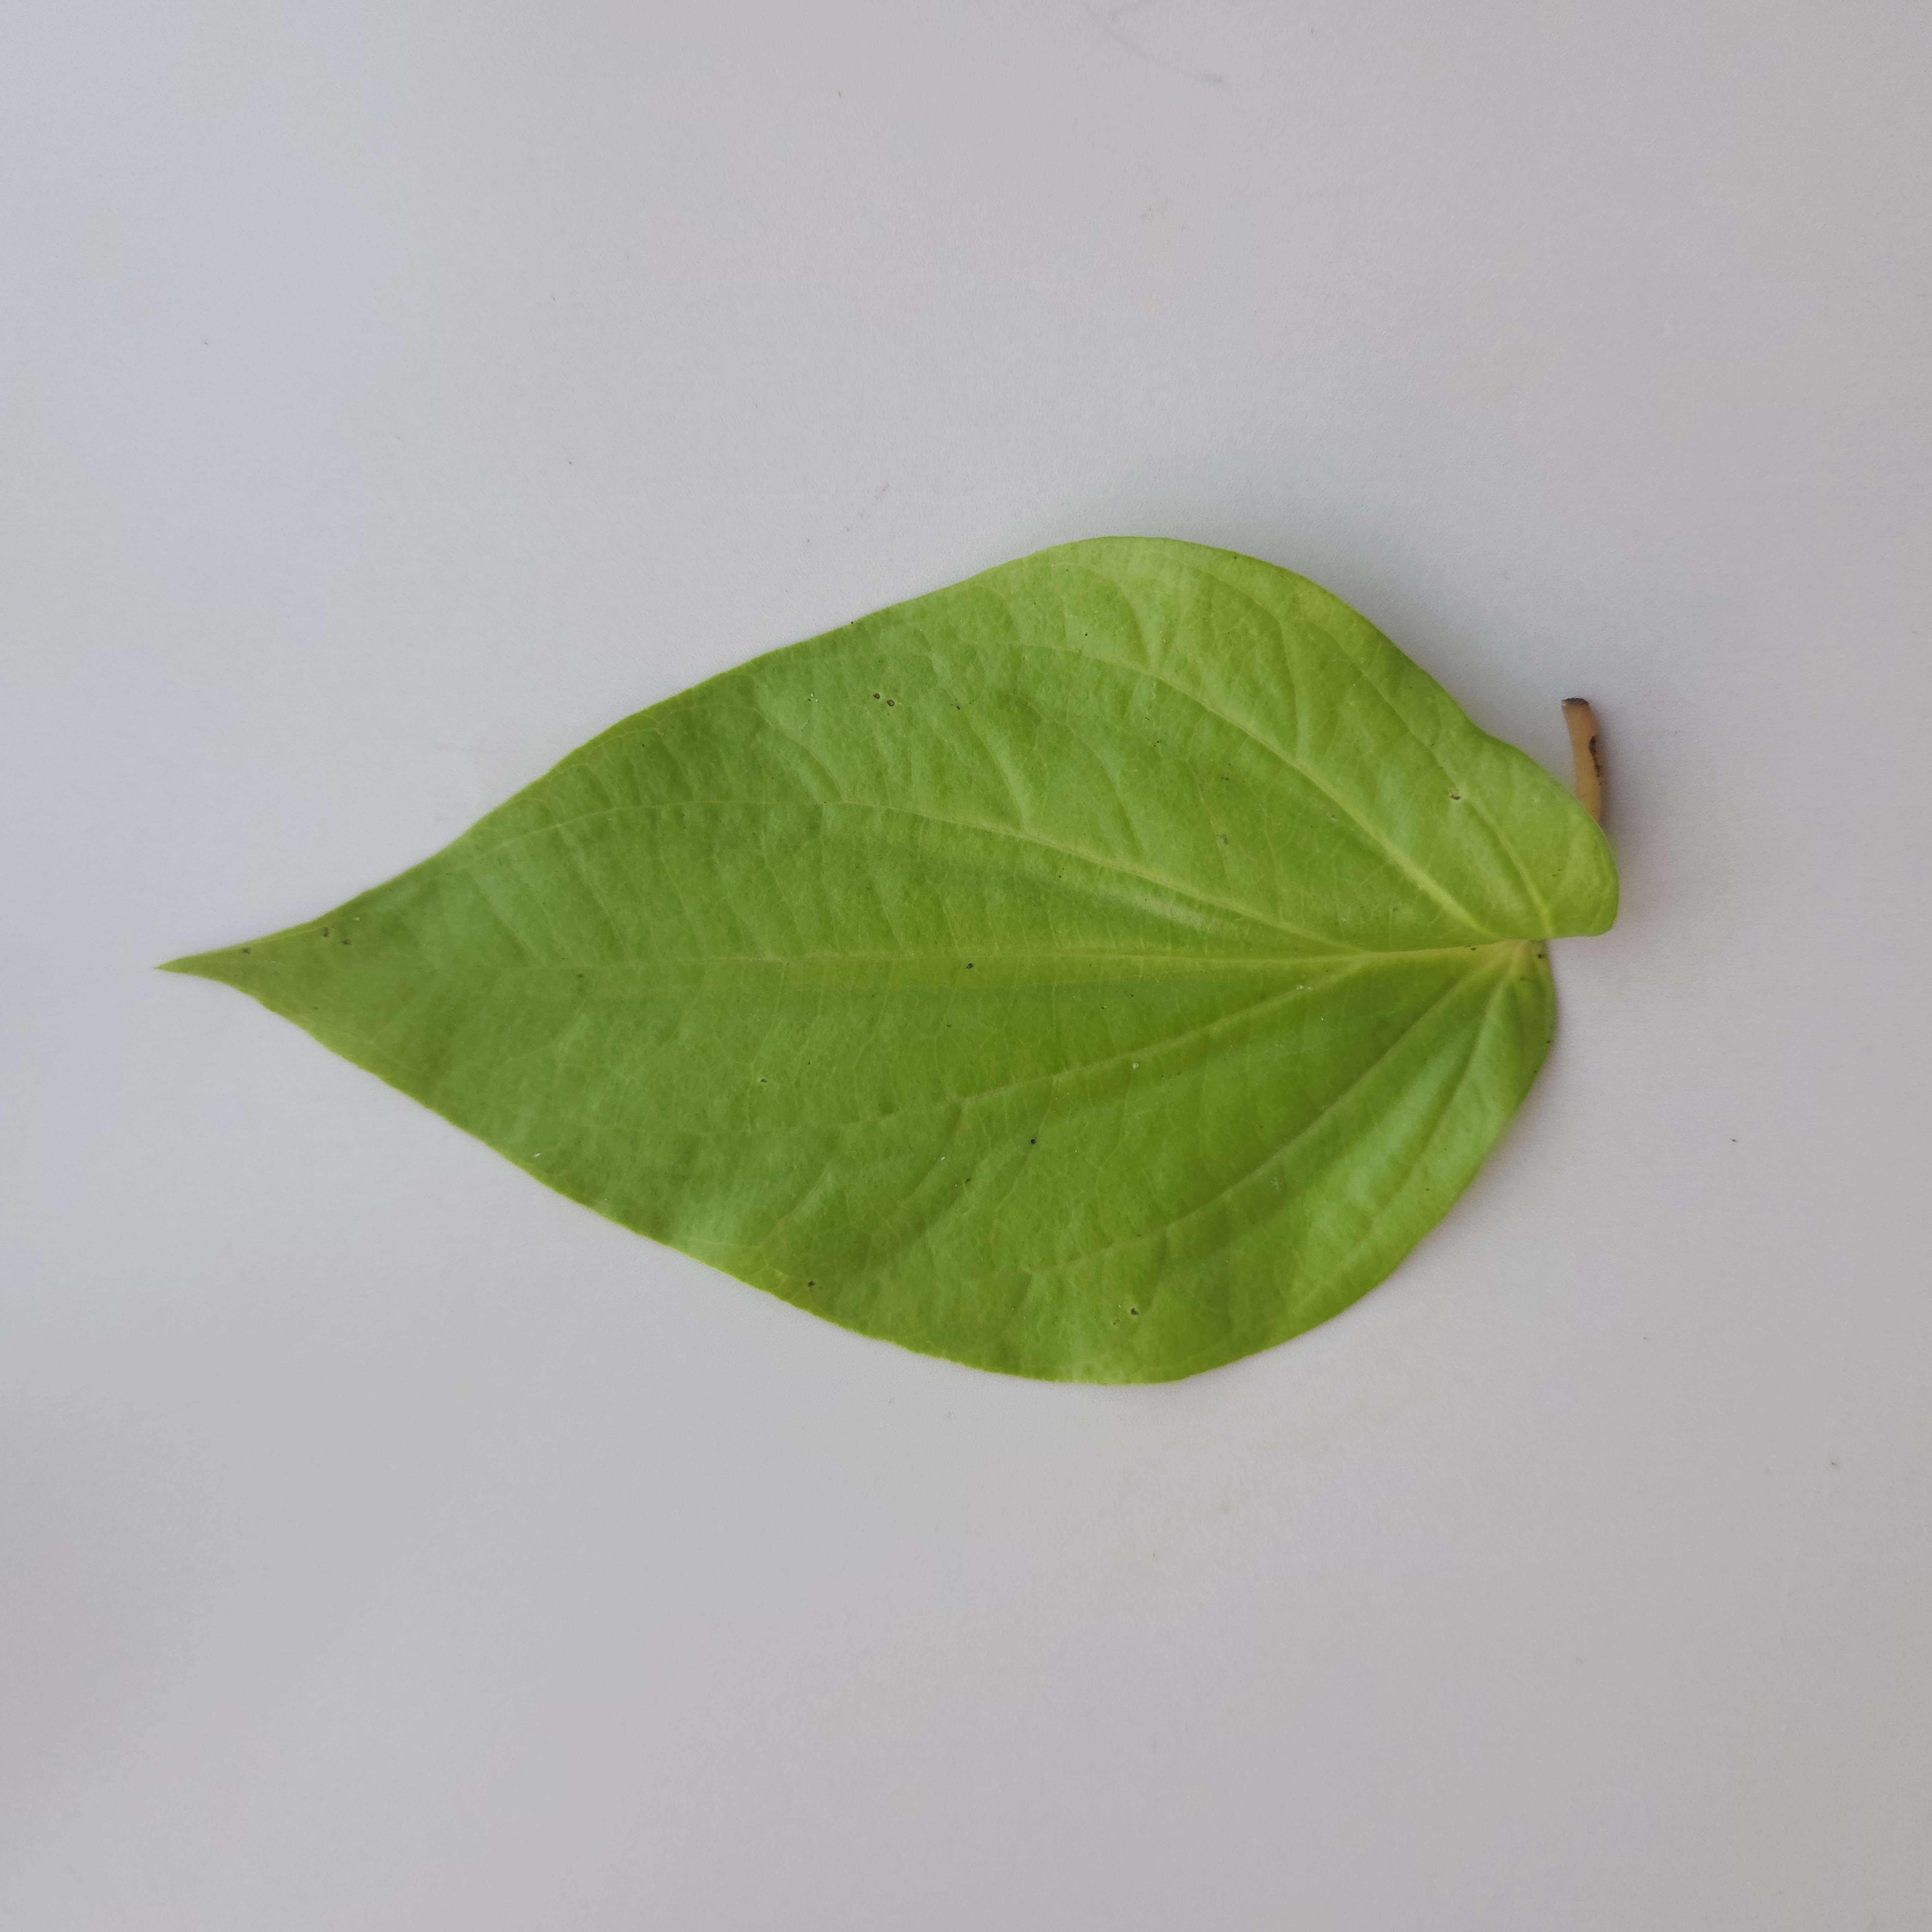
Label: Healthy